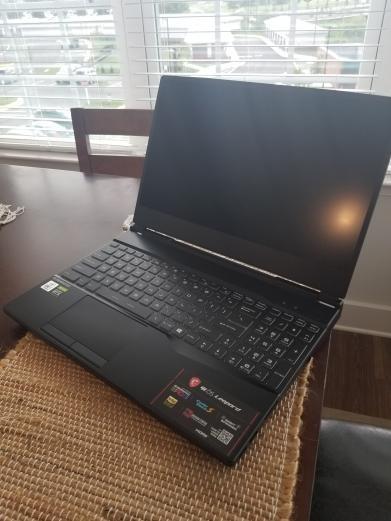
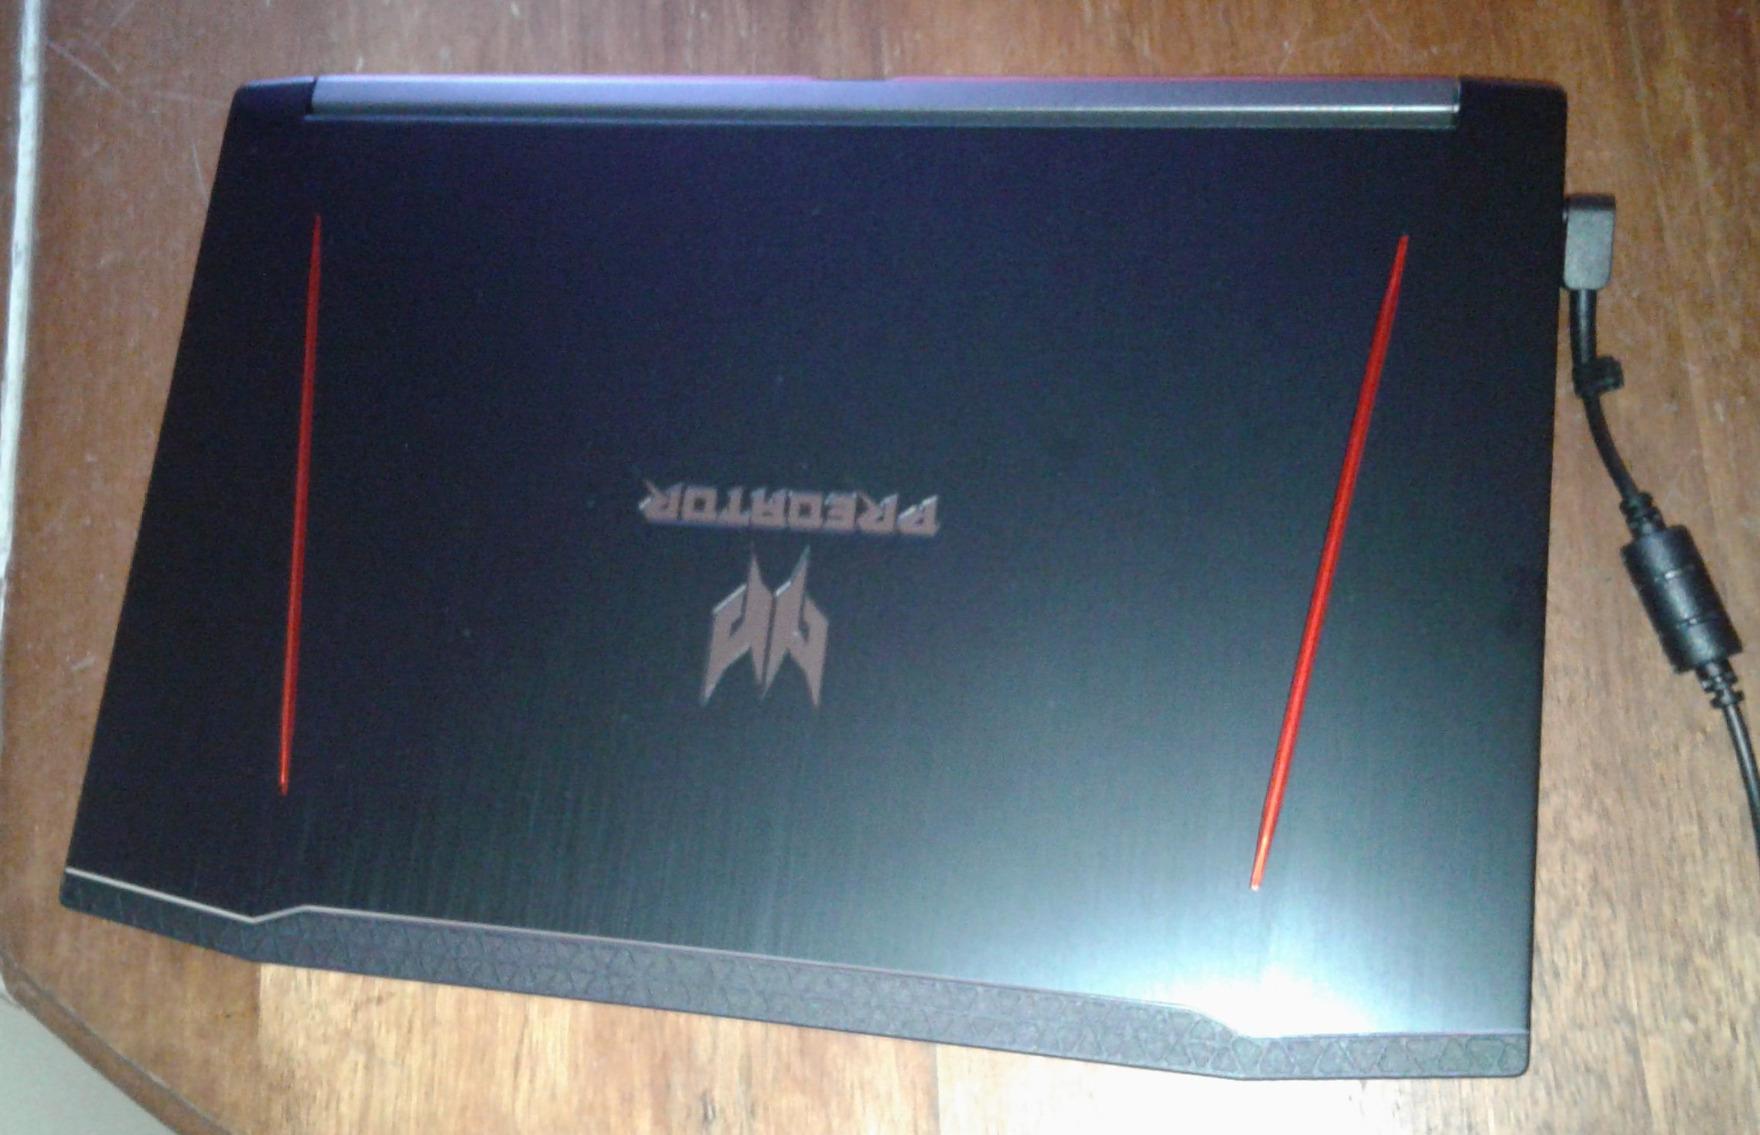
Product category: laptop
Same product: no